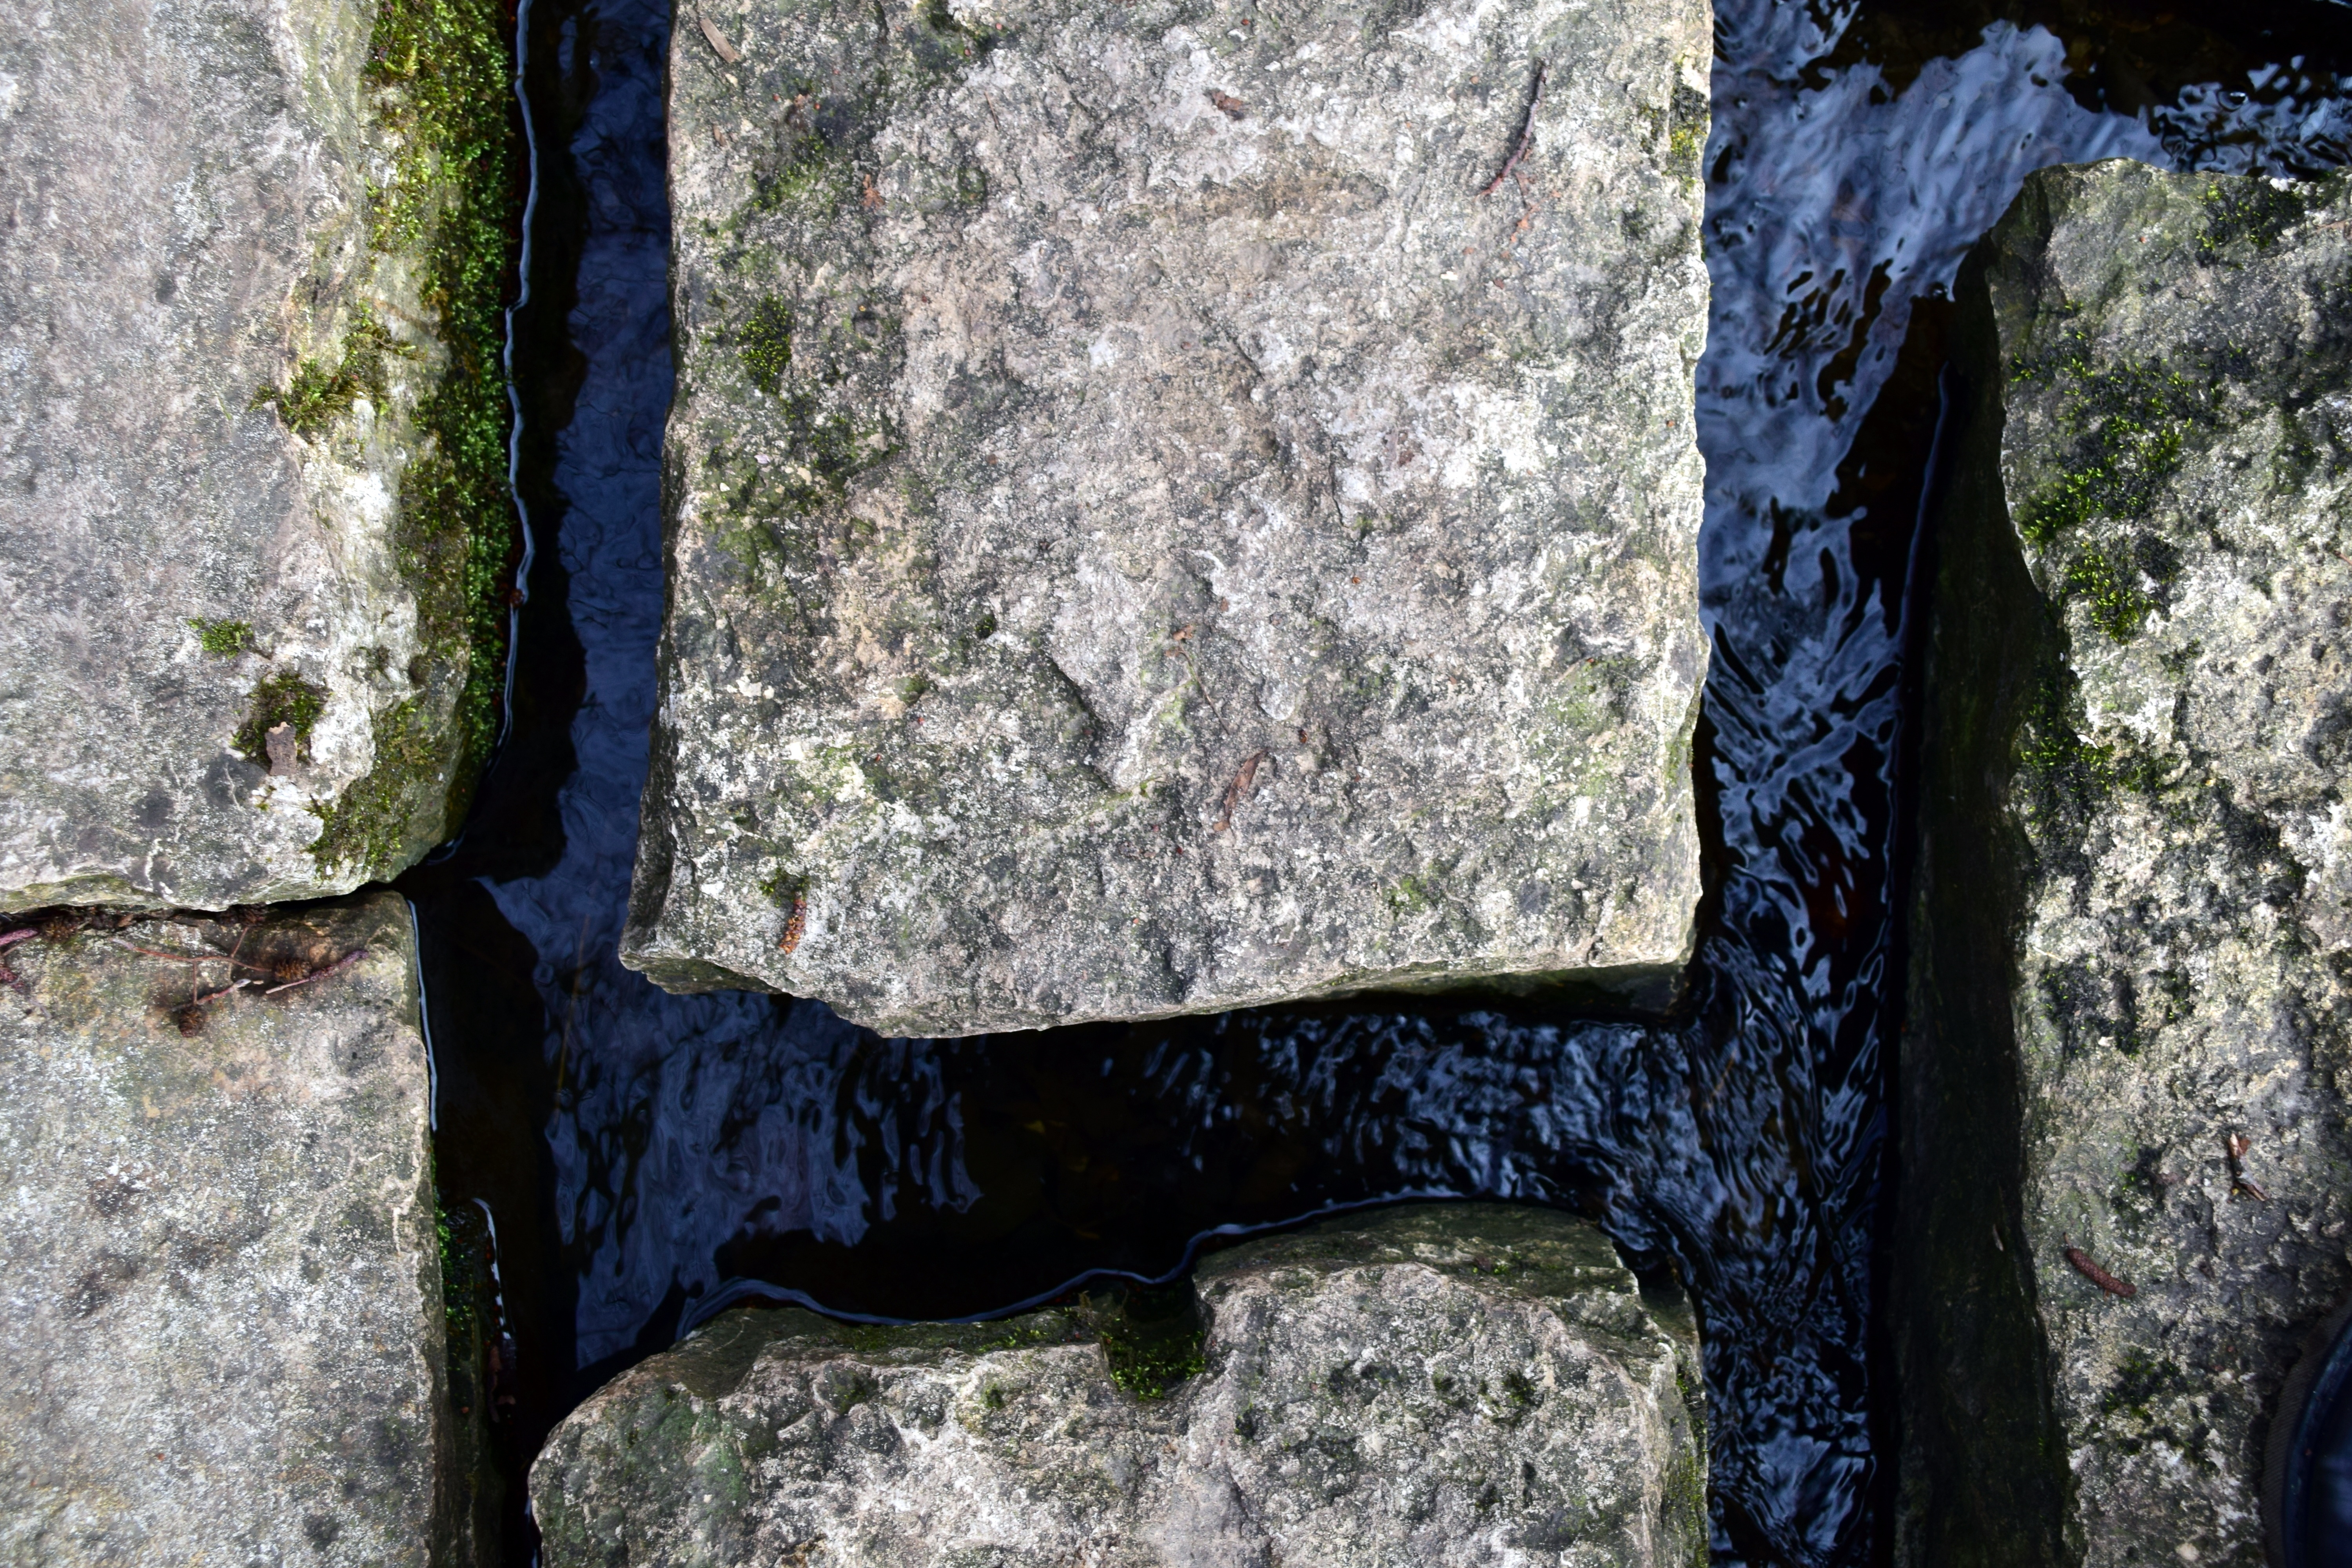
tree, water, nature, rock, plant, wood, bridge, texture, leaf, trunk, wall, green, flow, blue, close, material, block, transition, stones, background, geology, bach, historically, away, stone blocks, stepping stones, stonier away, woody plant, water between stones